Uttapam
Also known as:
bn - Bangla: উত্তপম
fr - French: Uttapam
hi - Hindi: उत्तपम
hu - Hungarian: Útápam
jv - Javanese: Uttapam
kn - Kannada: ಉತ್ತಪ್ಪಮ್
mai - Maithili: उत्तपम
ml - Malayalam: ഊത്തപ്പം
pa - Punjabi: ਉੱਤਪਮ
ta - Tamil: ஊத்தப்பம்
te - Telugu: ఊతప్పం
uk - Ukrainian: Уттапам
Category: pancake (pancake)
Cuisine: Indian
Associated cuisines: Indian
Area: Tamil Nadu, Andhra Pradesh, Karnataka, Kerala, Telangana
Countries: India
Region: Southern Asia

The dish is a type of savory crepe or pancake, but instead of being crisp and crepe-like, it is thicker and topped with various ingredients.

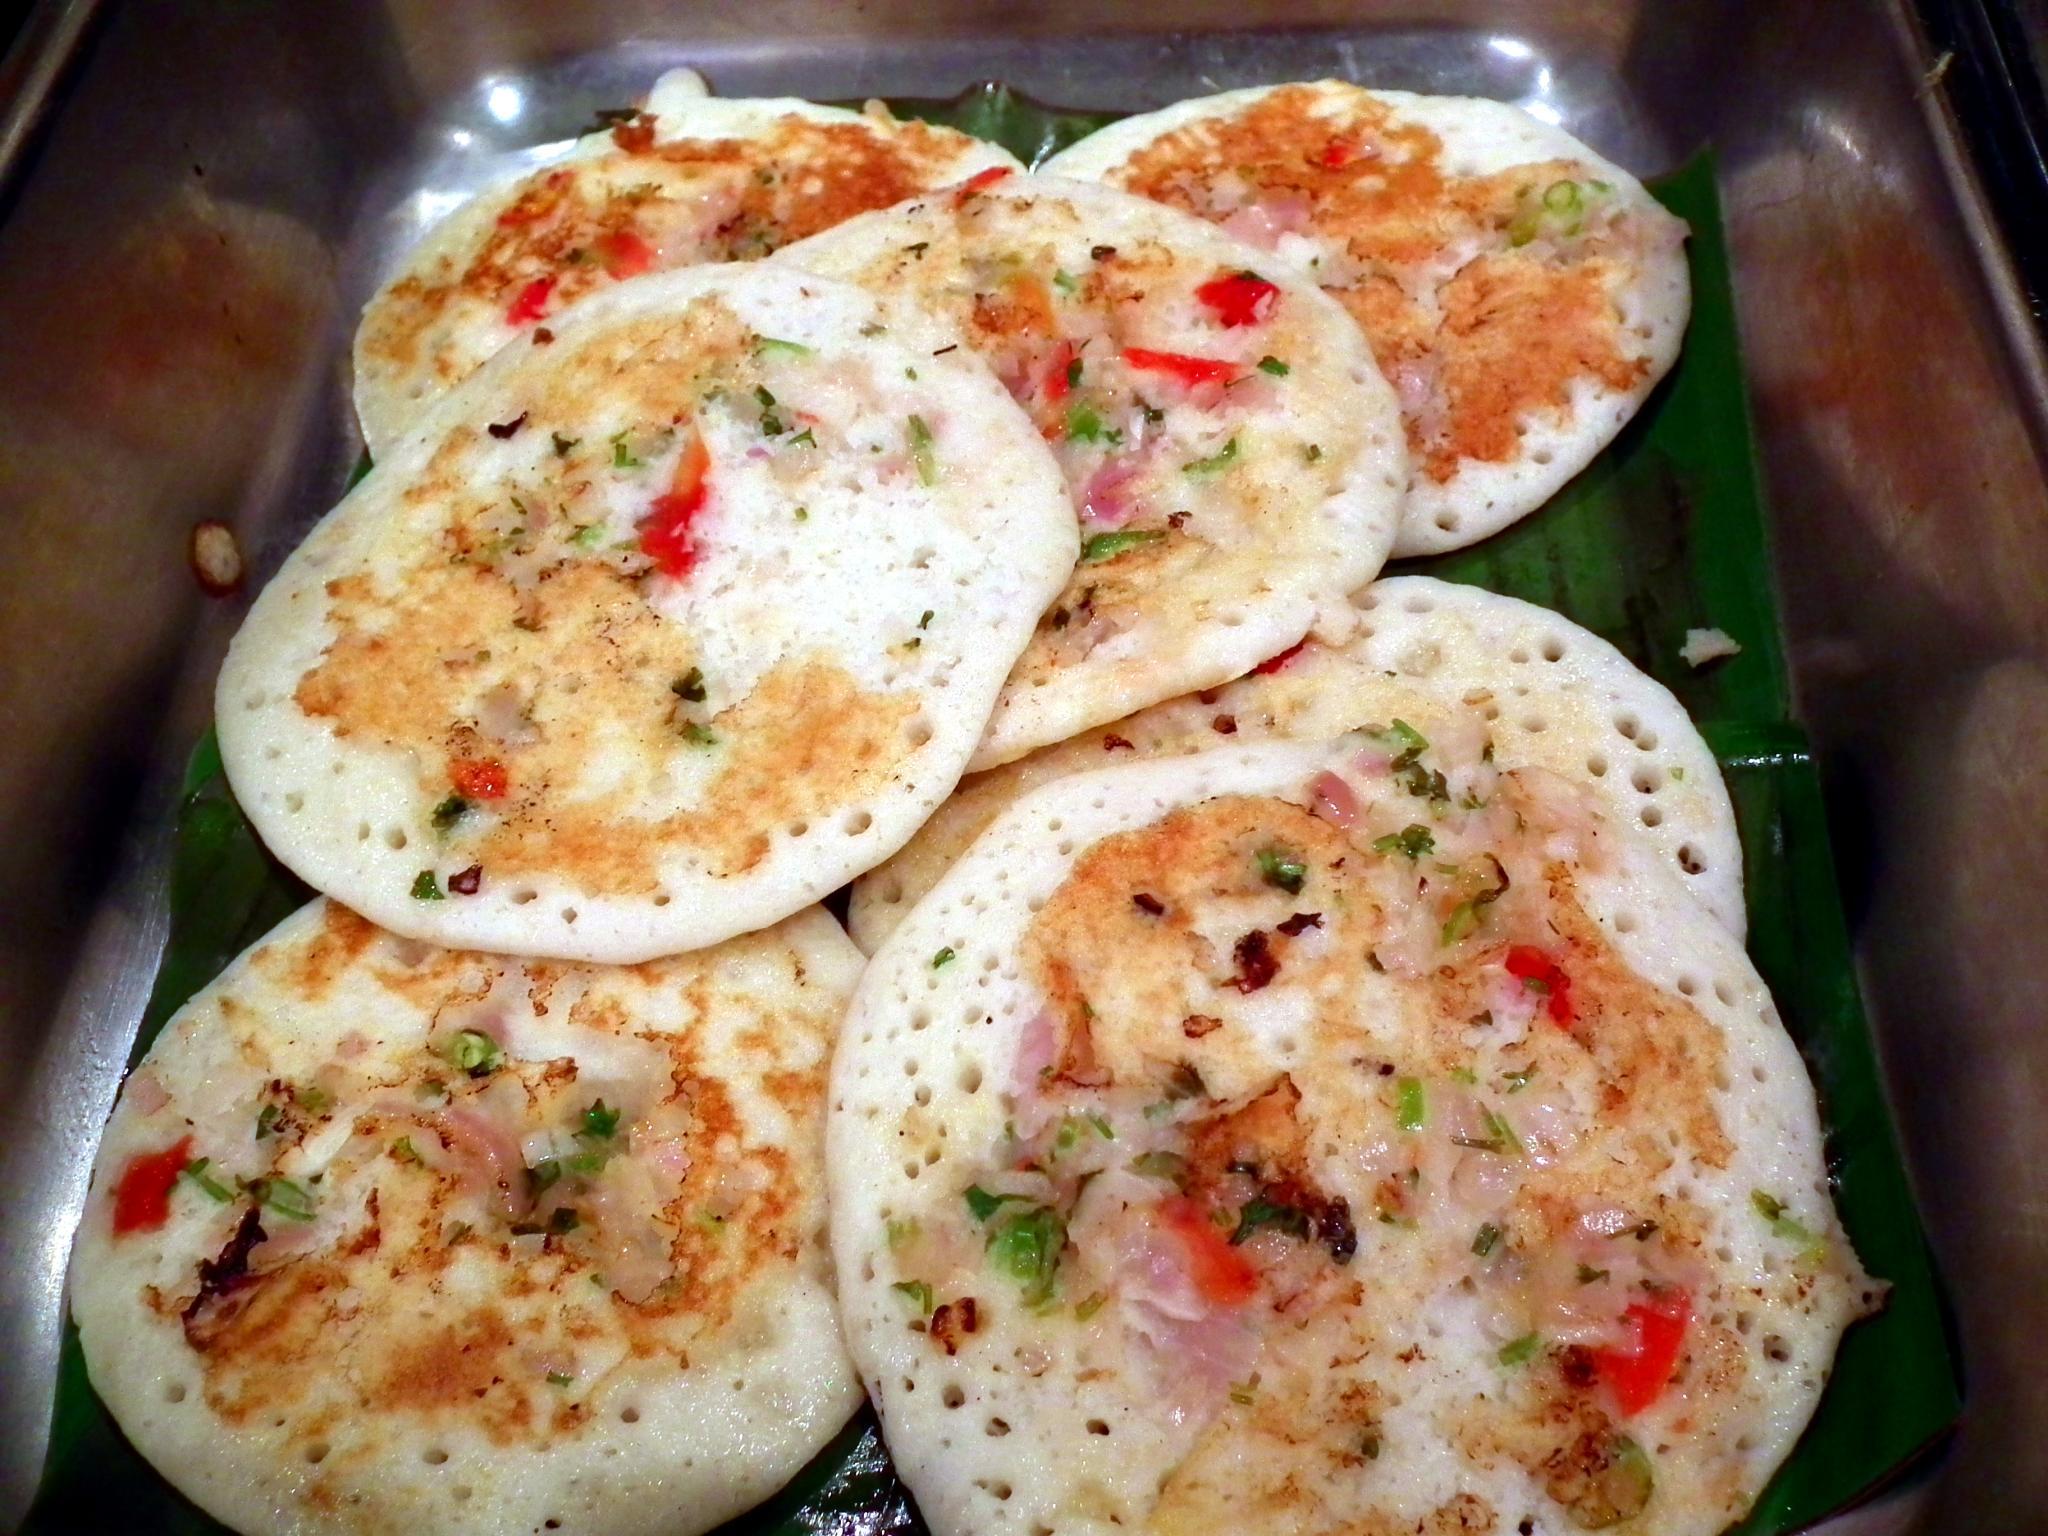
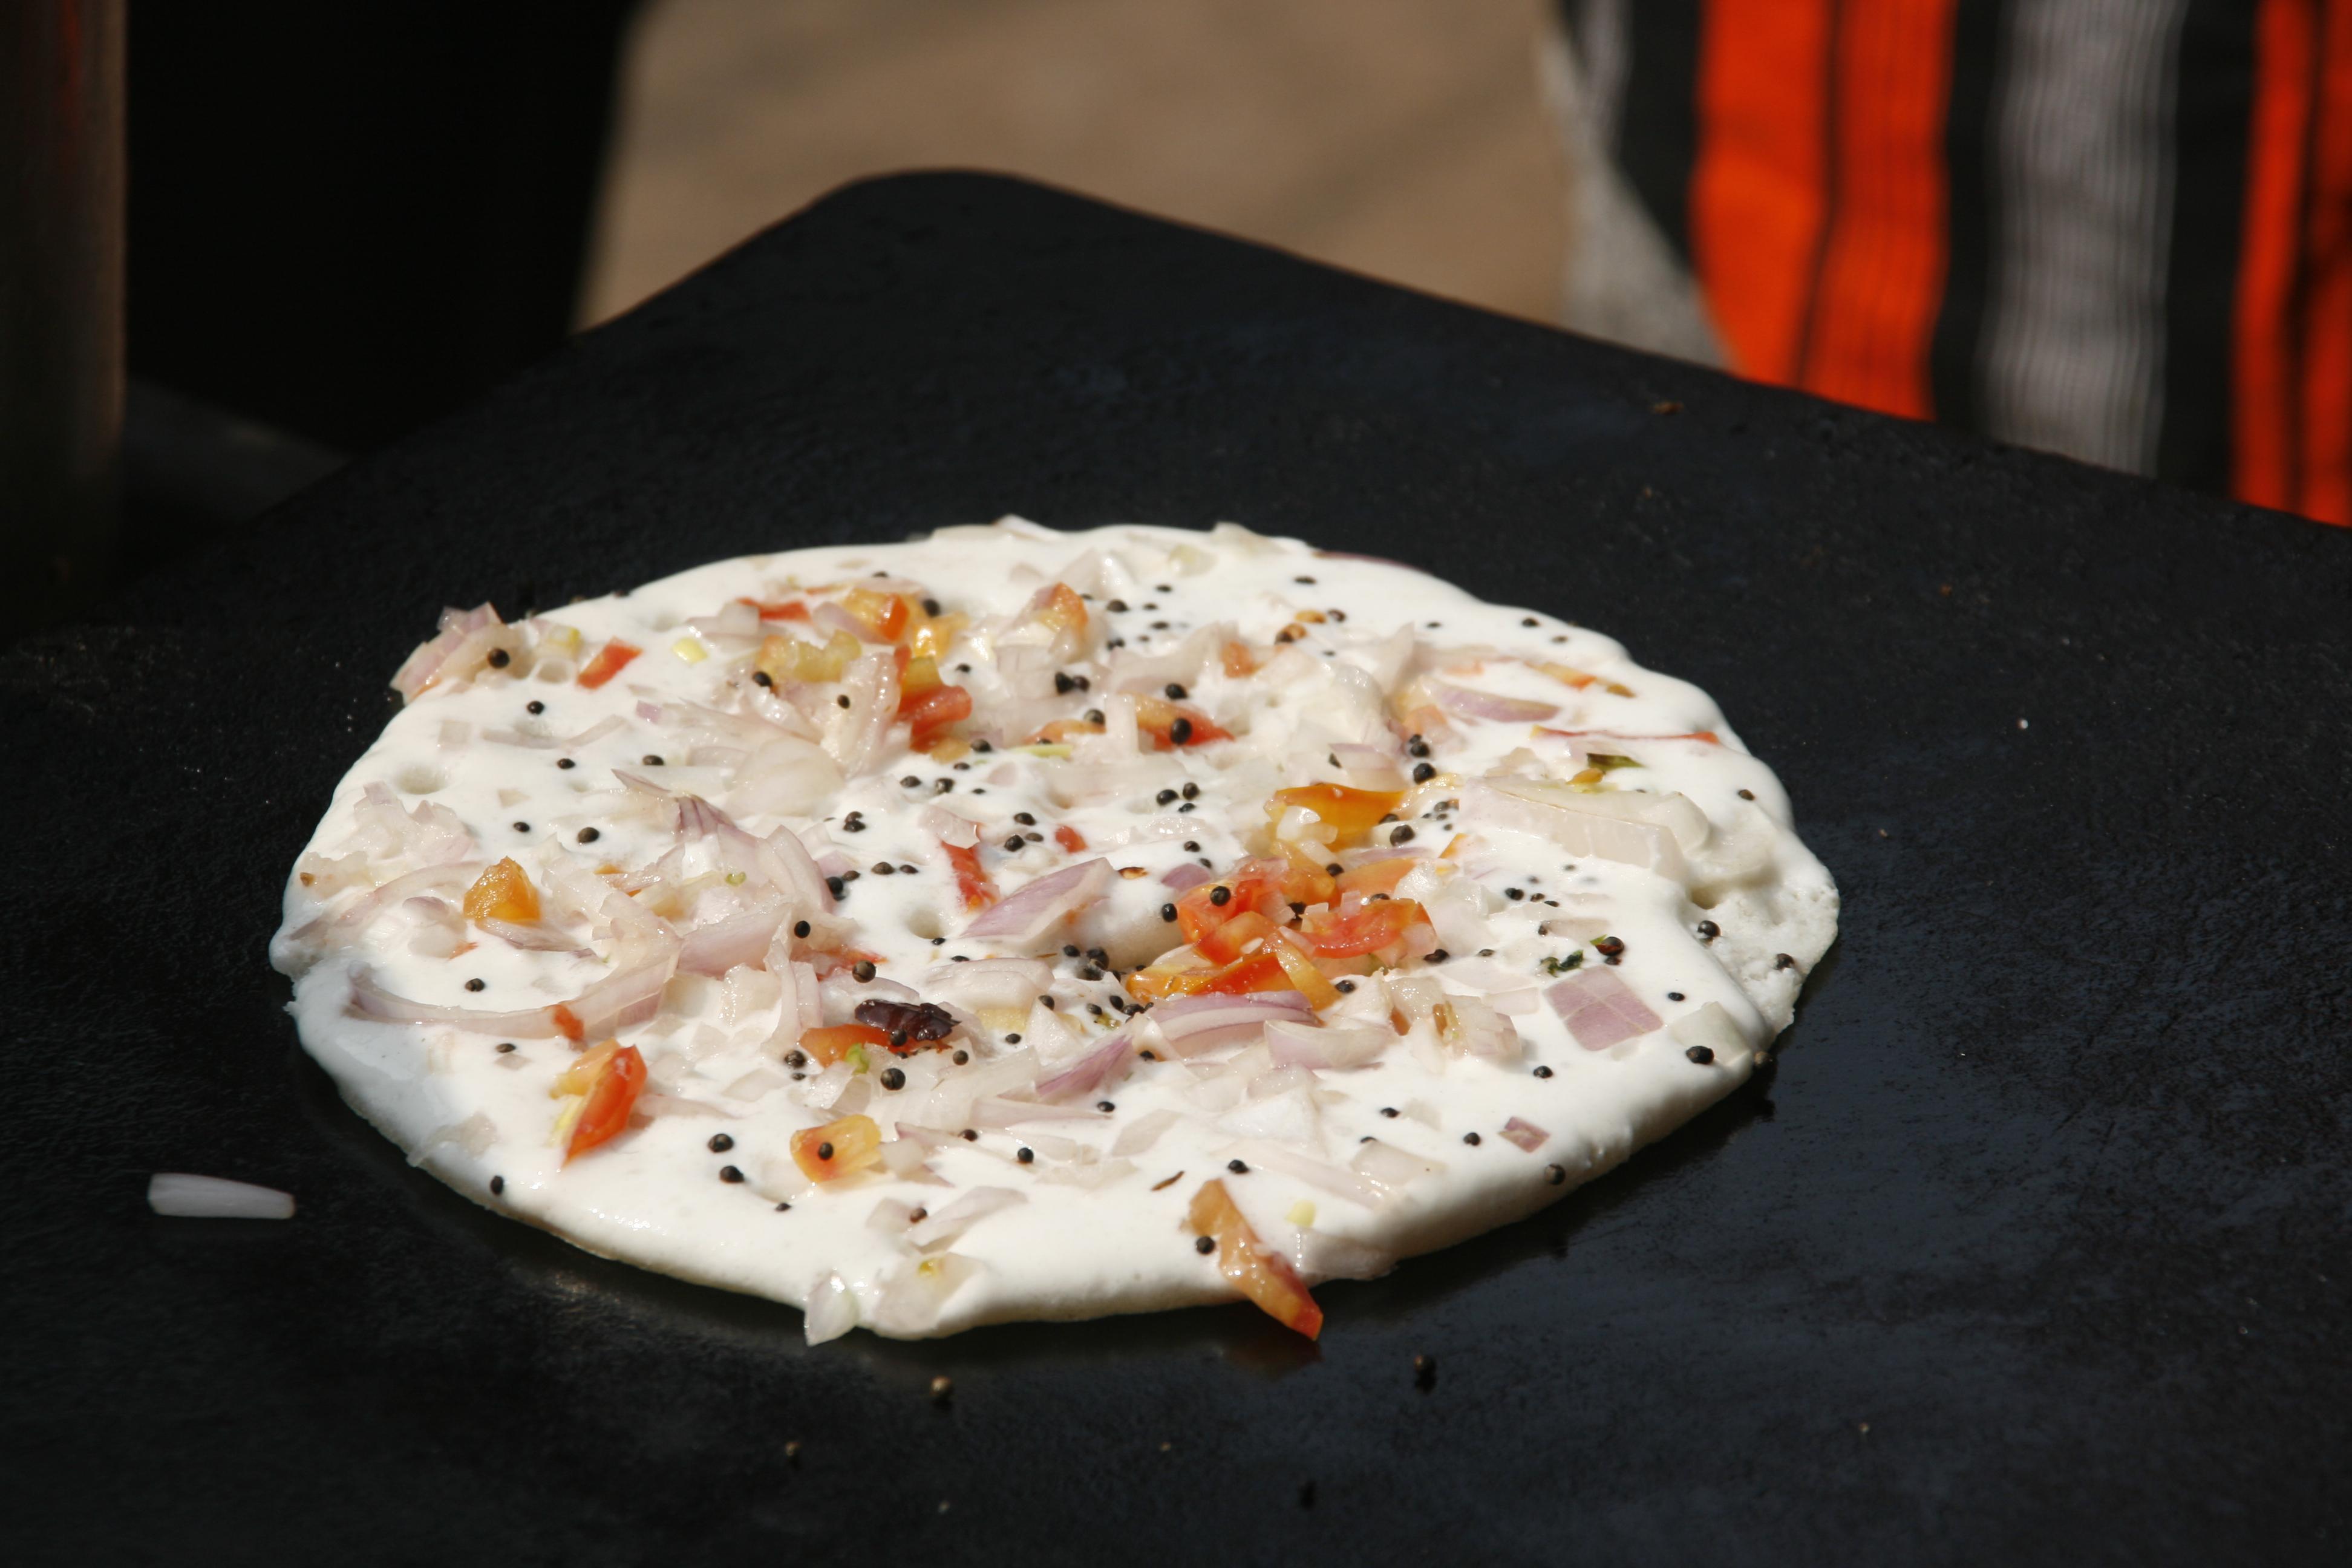